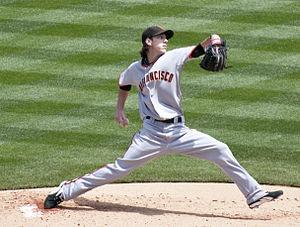
Timothy LeRoy Lincecum est un lanceur droitier des Rangers du Texas de la Ligue majeure de baseball.
La Ligue majeure de baseball 2009 est la 109ᵉ saison depuis le rapprochement entre la Ligue américaine et la Ligue nationale et la 134ᵉ saison de ligue majeure. Le coup d'envoi de la saison est effectué le 5 avril 2009 avec un match d'ouverture mettant aux prises le champion sortant, les Phillies de Philadelphie, aux Braves d'Atlanta.
La Saison 2009 des Giants de San Francisco est la 127ᵉ saison en Ligue majeure pour cette franchise.
Dans la Ligue majeure de baseball, le trophée Cy Young est le prix accordé au meilleur lanceur de l'année. On nomme deux vainqueurs chaque année : celui de la Ligue nationale et celui de la Ligue américaine. Avant 1967, un seul lanceur par saison fut désigné chaque saison.